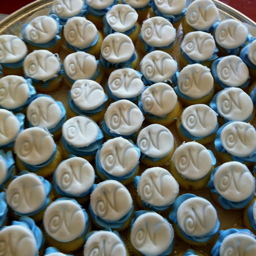
the cupcakes at my wedding .